Tom Hardy

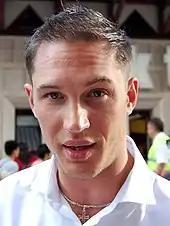
Hardy at the London premiere of "Inception" in 2010

In 1998, Hardy won "The Big Breakfast" "Find Me a Supermodel" competition at the age of 21 (although the programme said he was 20), earning him a brief contract with Models 1. Hardy joined Drama Centre London in September 1998, and was taken out early after winning the part of US Army Private John Janovec in the HBO-BBC mini-series "Band of Brothers". He made his feature film debut in Ridley Scott's war thriller "Black Hawk Down" (2001). During this time, Hardy also had a brief stint as a rapper and hip hop producer with his friend Edward Tracy (under the name "Tommy No 1 + Eddie Too Tall"), with whom he recorded a mixtape called "Falling On Your Arse in 1999" that remained unreleased until 2018.